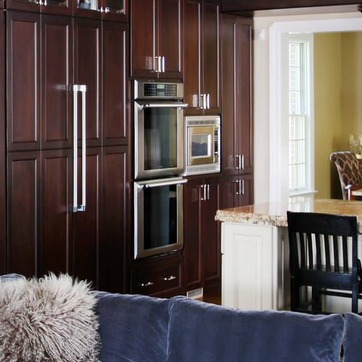
Material: metal